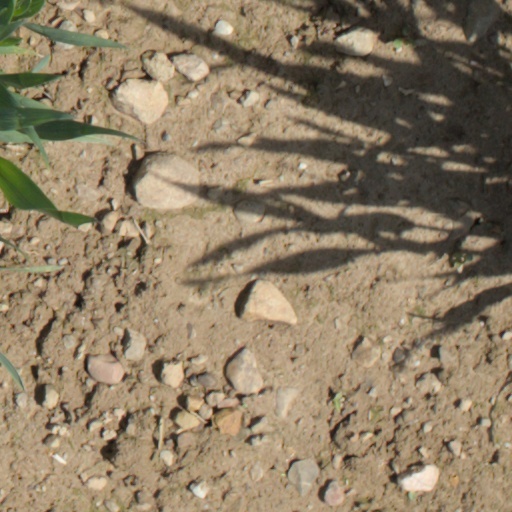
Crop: wheat